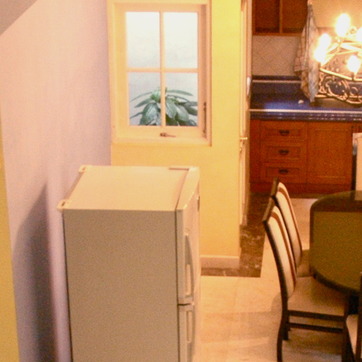
Material: metal